William Dind

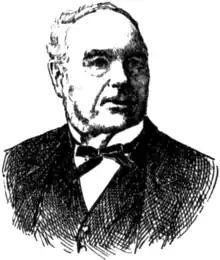
William Dind

Dind was the youngest son of Francis Dind MD, of Shadwell, London, and emigrated to Hobart Town, Van Diemen's Land (now Tasmania), arriving as a single cabin passenger on the barque "Duckenfield" in May 1834. He was licensee of (in turn from 1836) the Mitre Tavern, corner of Argyle and Collins streets; the Mogul Tavern on Argyle Street; and the Bricklayers Arms on Elizabeth Street,